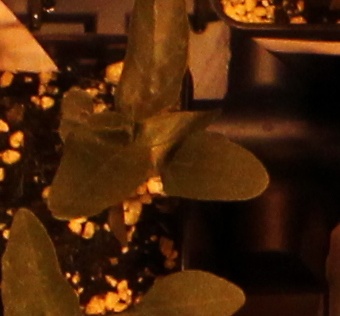
Label: Waterhemp